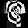
Label: T - shirt / top